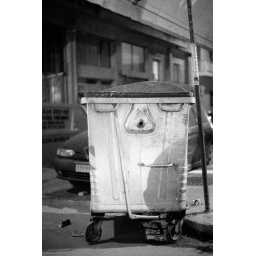
Shot from a car window in Athens after a night out. Bin looks pleased about something.